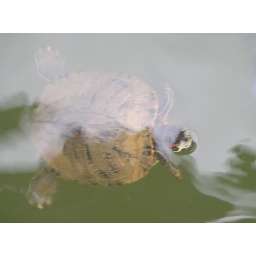
A turtle enjoying the fish food in the lake at the Lichterman Nature Center, Memphis, TN.